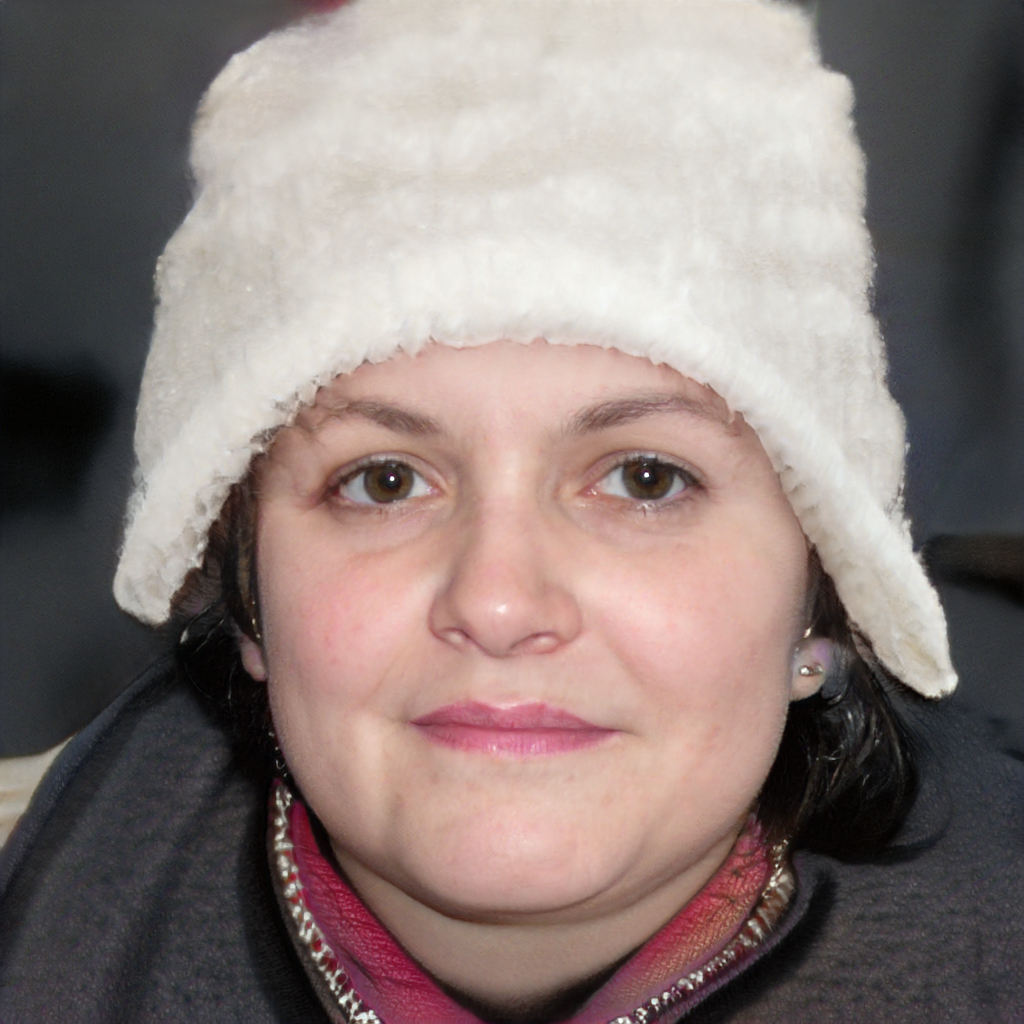
Gender: Female